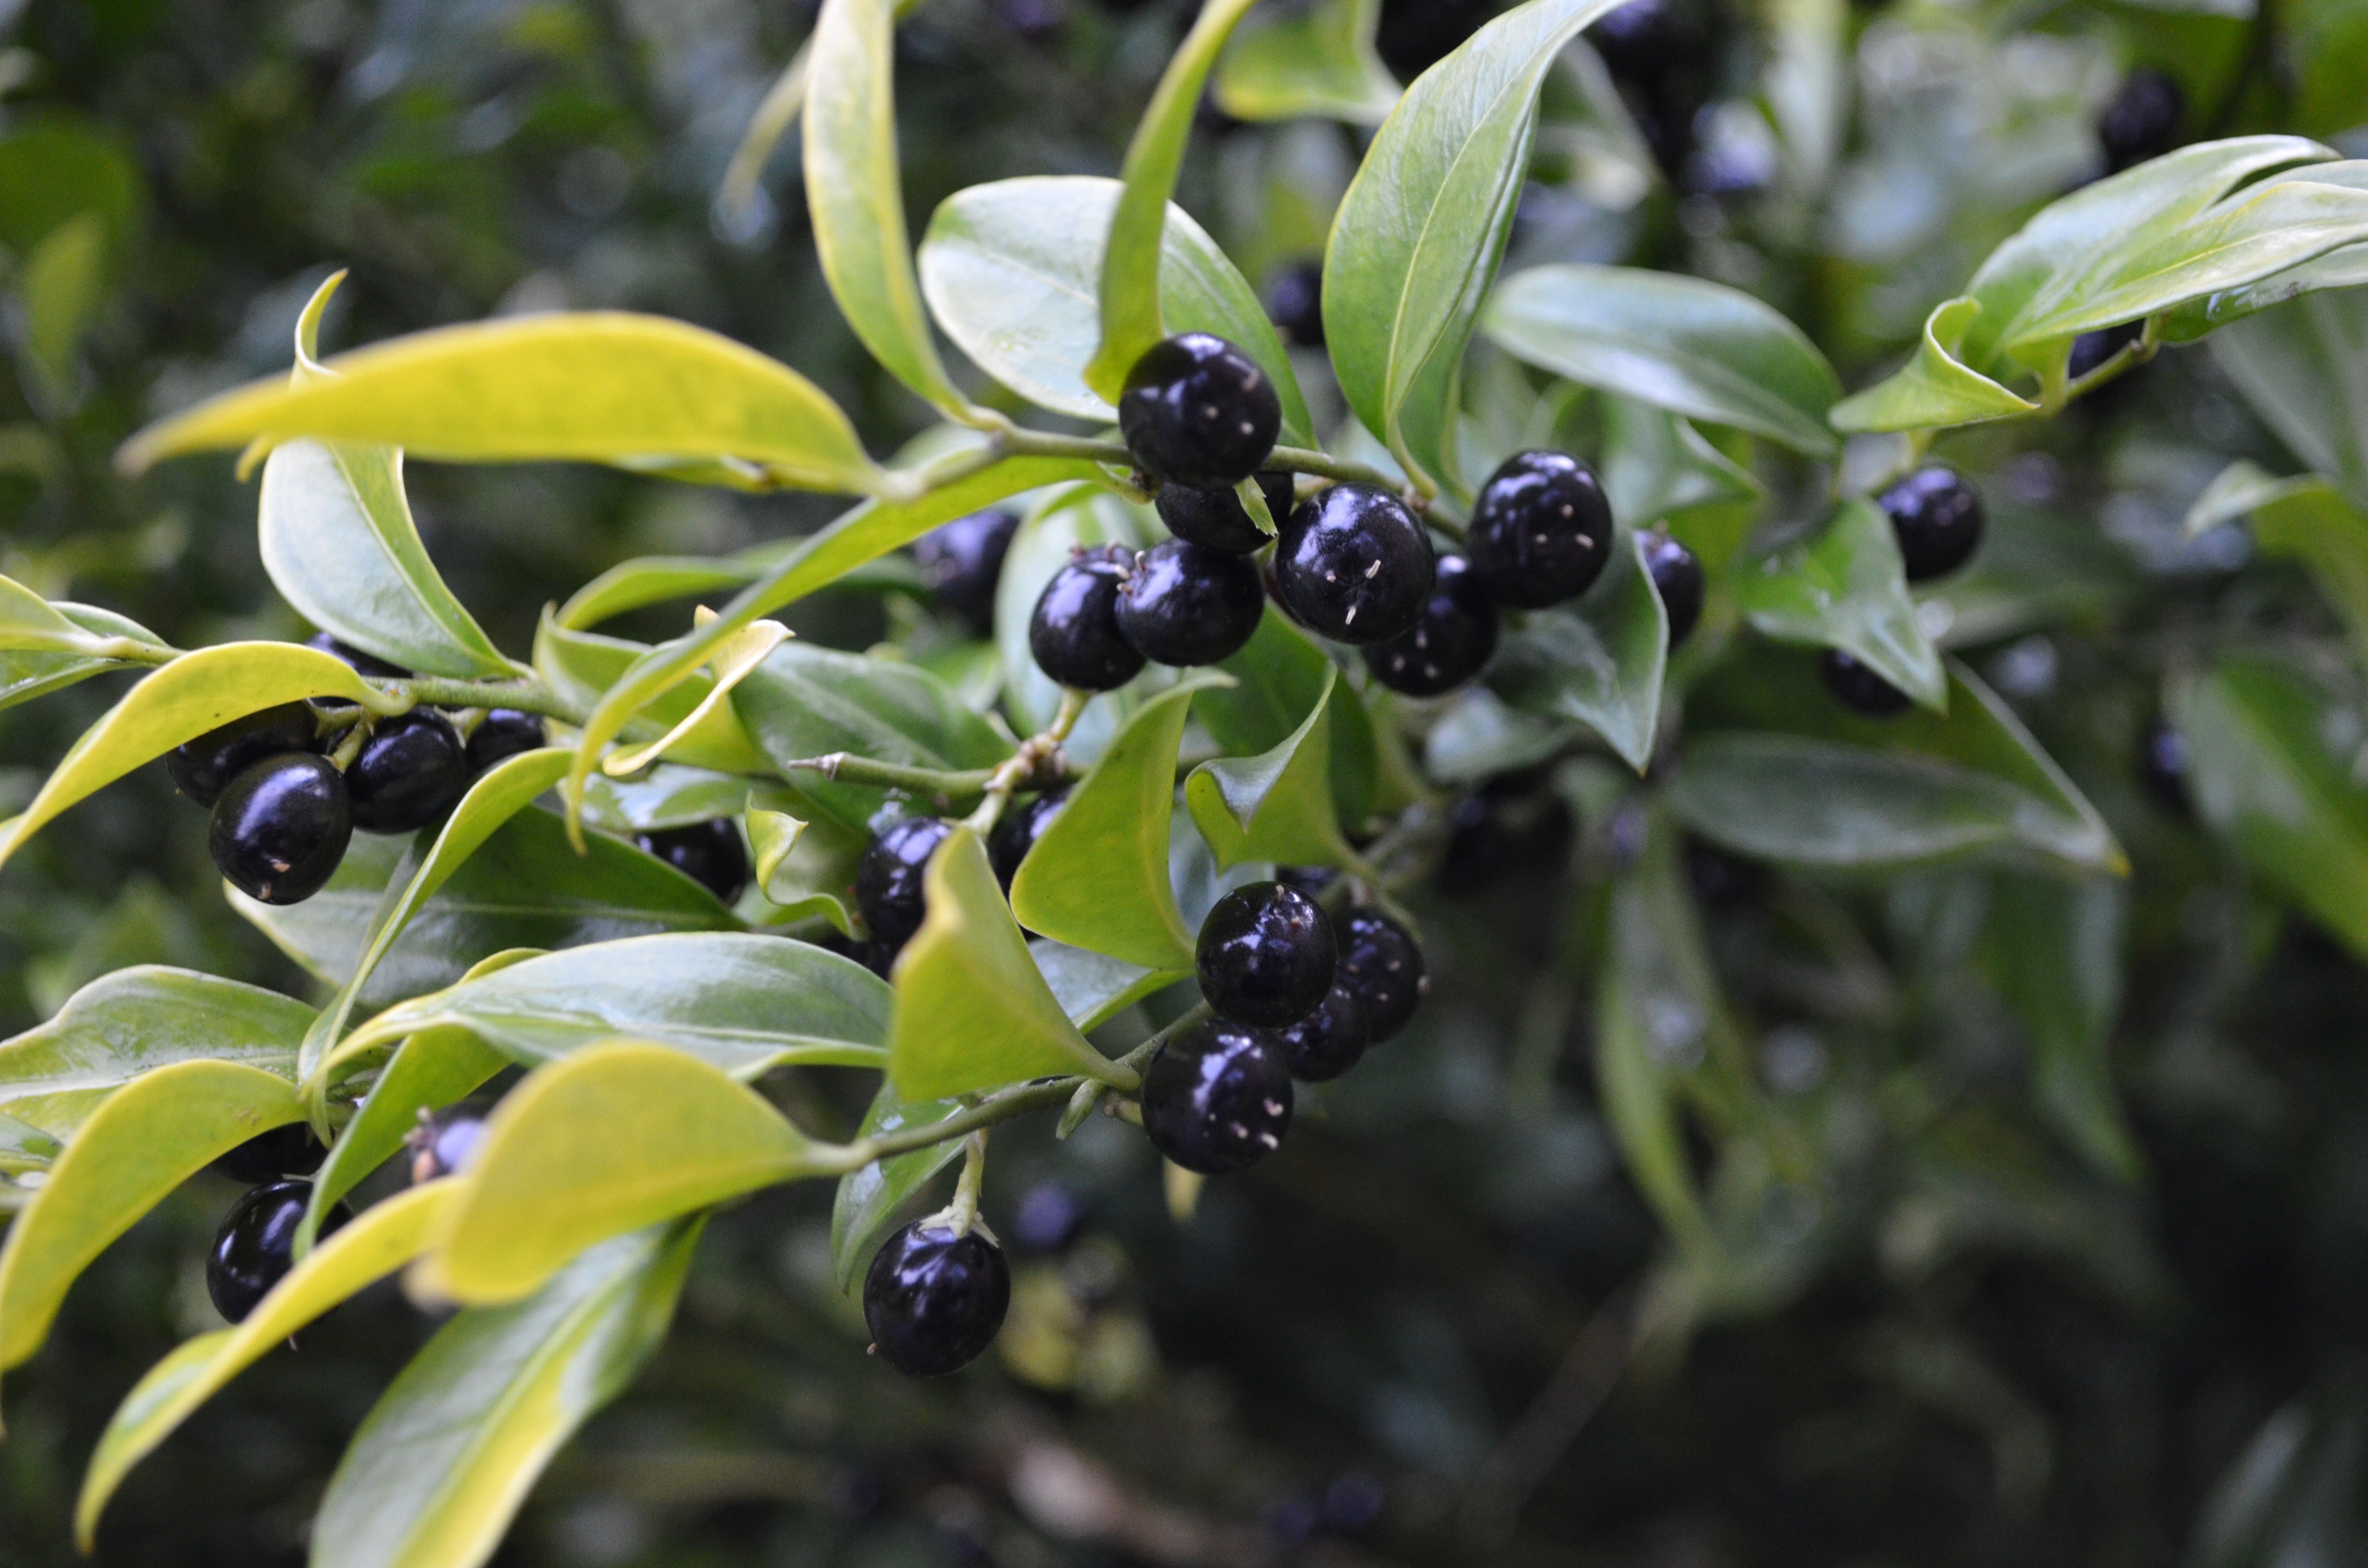
nature, branch, plant, fruit, berry, flower, decoration, food, green, produce, macro, black, flora, leaves, background, berries, seasons, shrub, flowering plant, bilberry, huckleberry, chokeberry, land plant